Agios Dimitrios, Ioannina

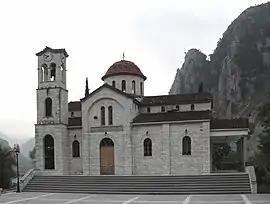
Kouklesi church

Agios Dimitrios (Greek: Άγιος Δημήτριος) is a former municipality in the Ioannina regional unit, Epirus, Greece. Since the 2011 local government reform it is part of the municipality Dodoni, of which it is a municipal unit. Population 3,277 (2021), its area is 231.473 km². The seat of the municipality was in Theriakisi. The largest village is Kato Mousiotitsa which has a school, gymnasium and lyceum. The municipal unit covers the northwestern part of the Xerovouni mountains.